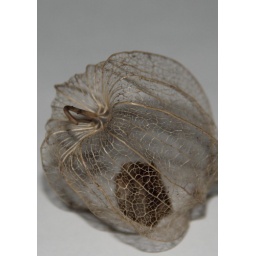
This was found, taken home and photographed in a makeshift studio (some white paper )